Vicente Guillot

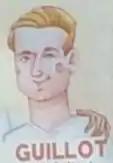
Guillot drawn for the Falla Tio Pep 2019

Vicente Guillot Fabián (born 15 July 1941 in Aldaia, Valencian Community) is a retired Spanish footballer.